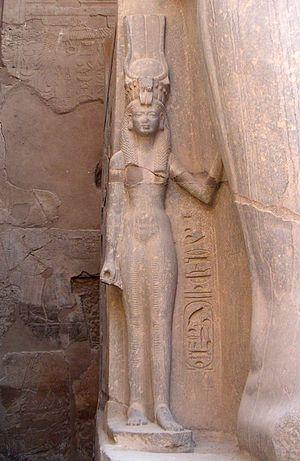
Néfertari Meryenmout est la principale Grande épouse royale du pharaon Ramsès II qui vécut sous la XIXᵉ dynastie aux environs du XIIIᵉ siècle avant notre ère.